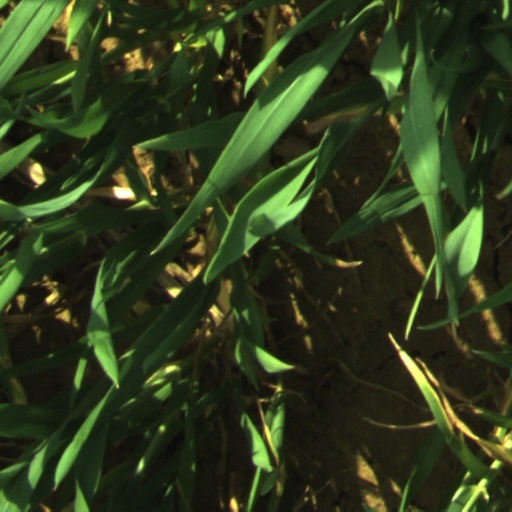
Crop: wheat